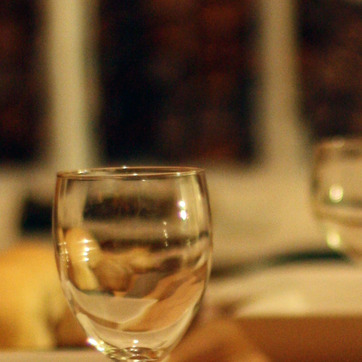
Material: glass